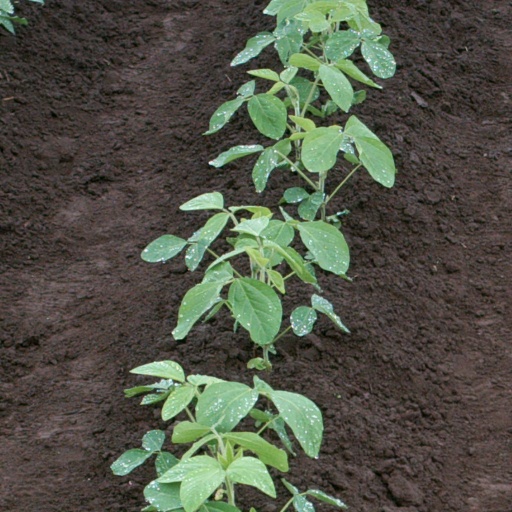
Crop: soybean